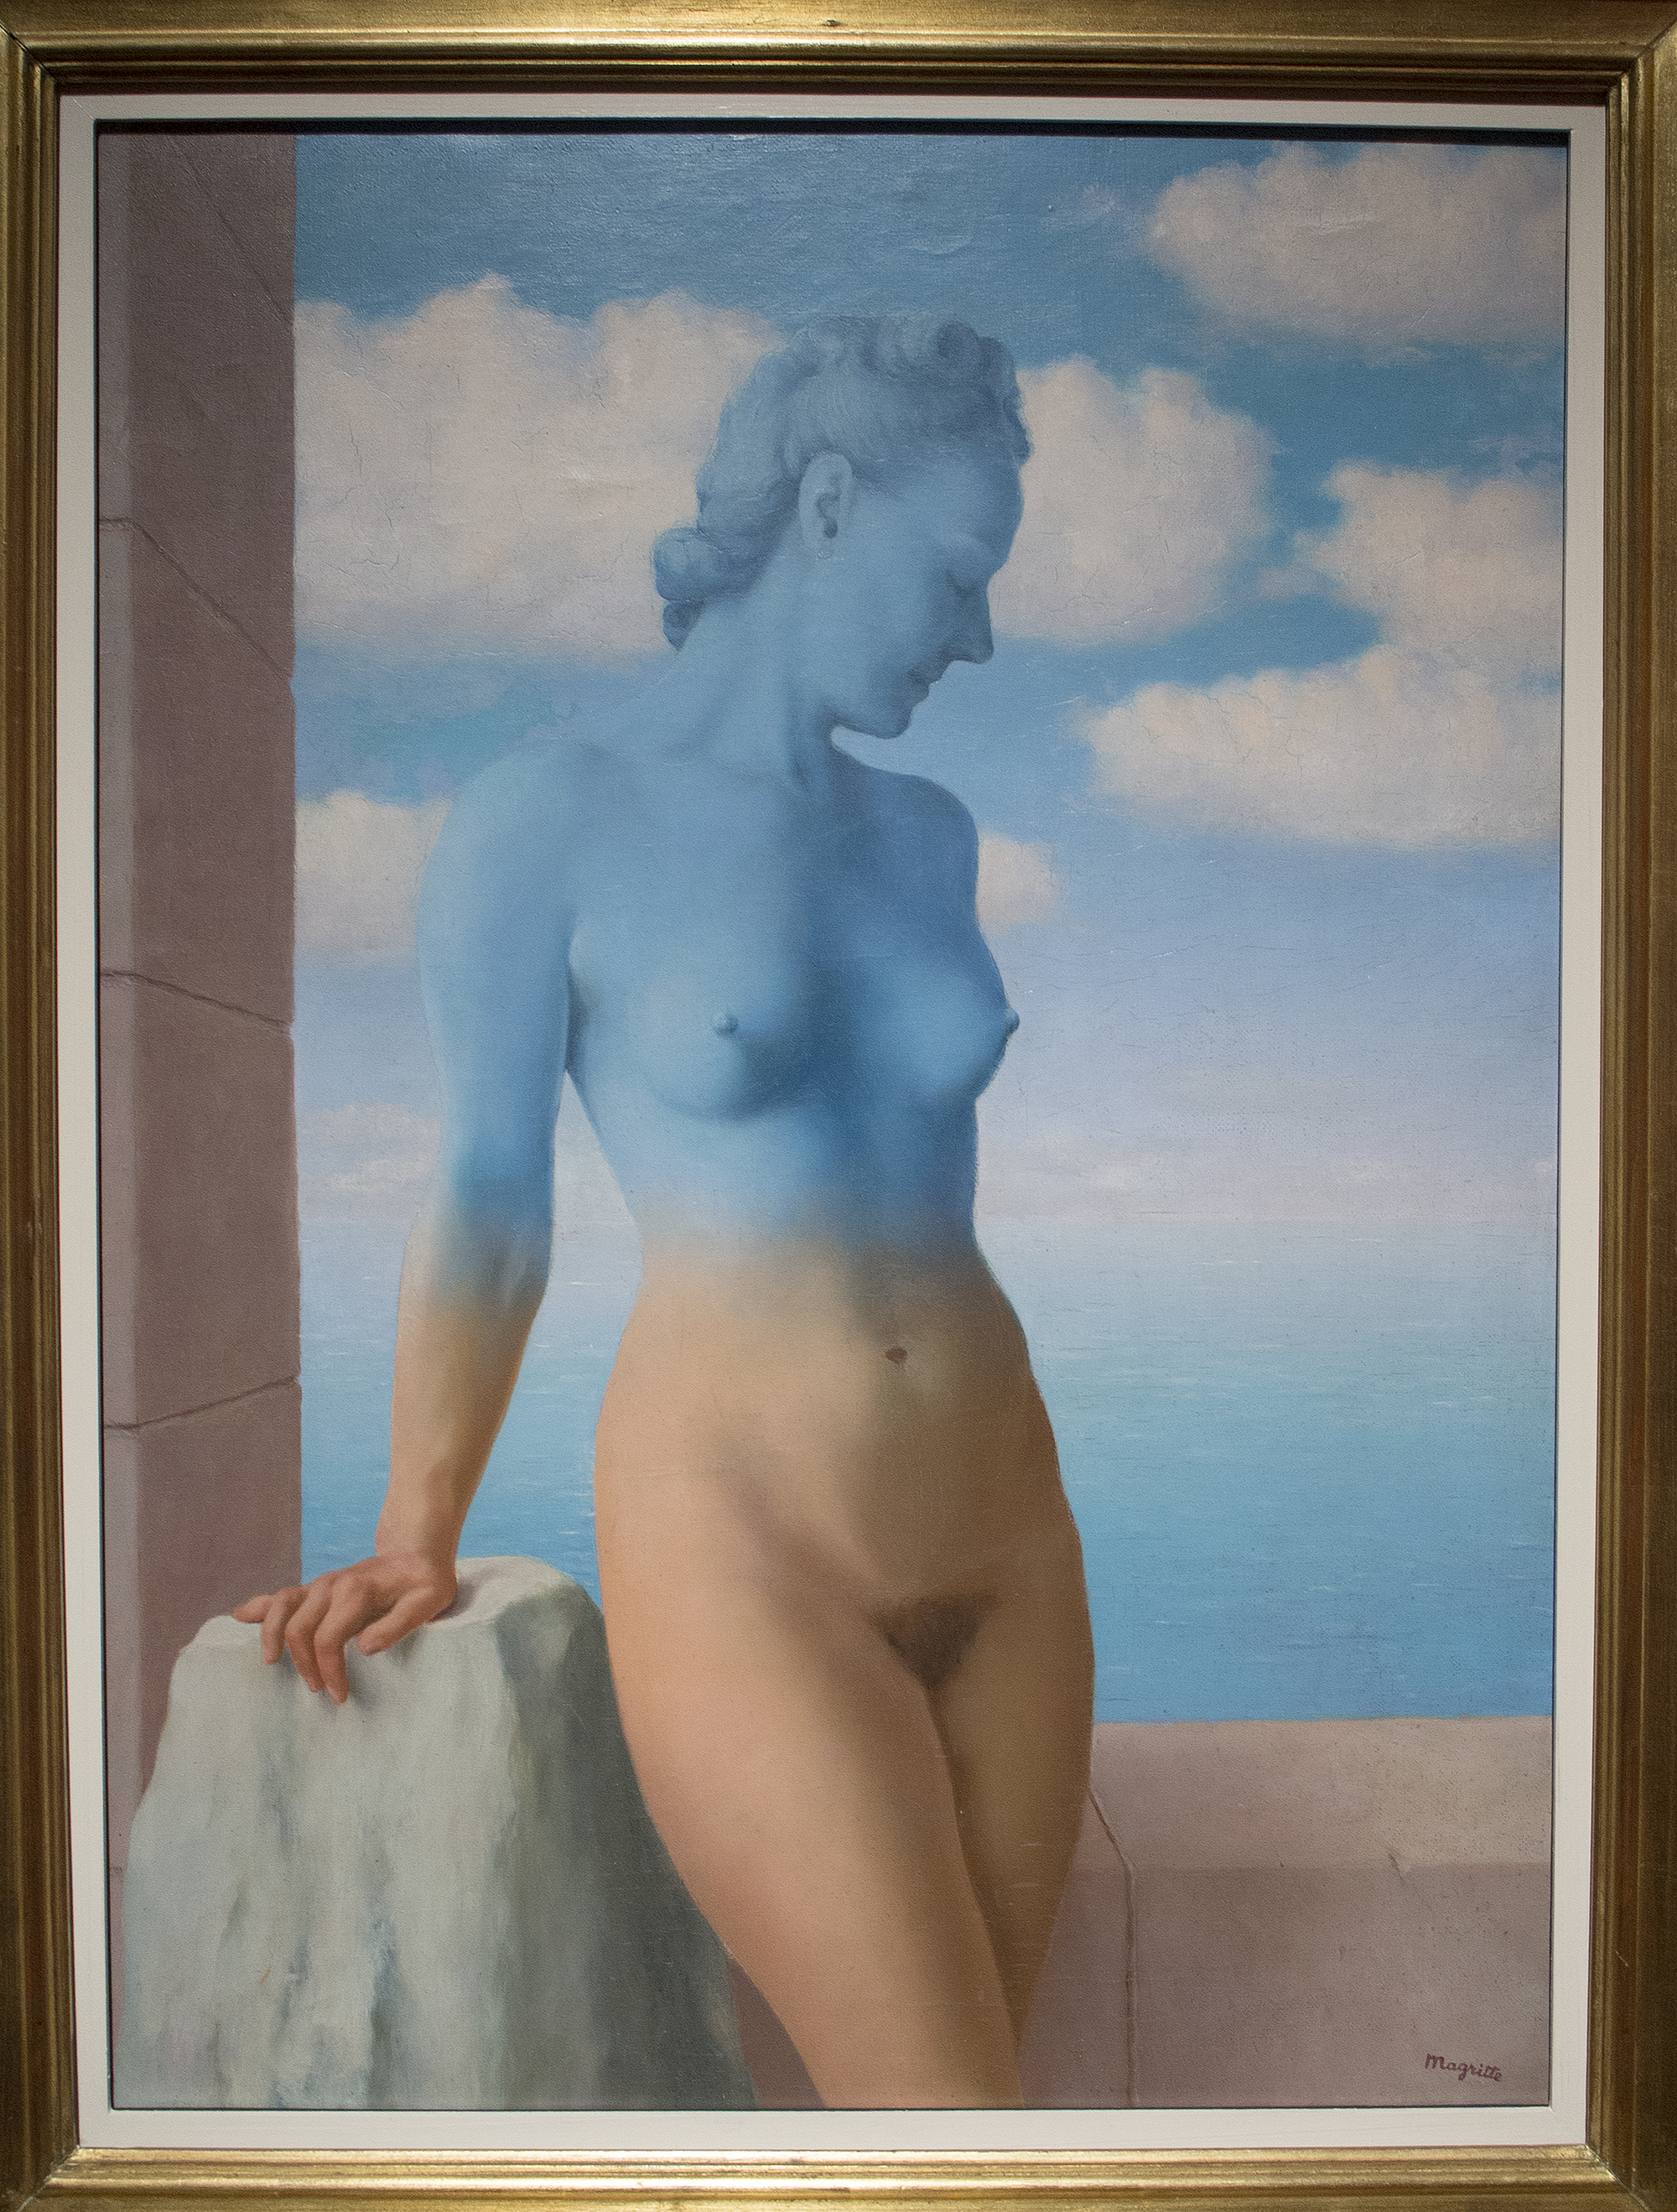
blue, painting, picture frame, art, male, visual arts, muscle, photography, art model, Barechested, artwork, trunk, modern art